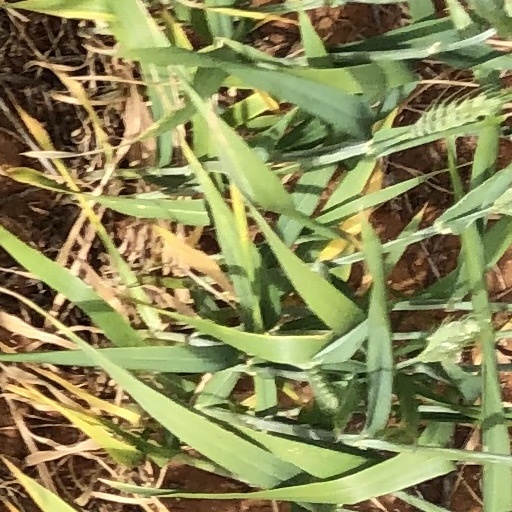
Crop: wheat